Æneas John McIntyre

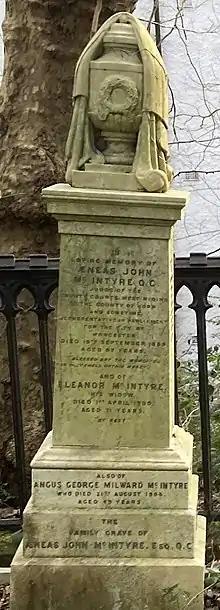
Family grave of Aeneas John McIntyre QC in Highgate Cemetery (west side)

Aeneas McIntyre joined the Middle Temple on 6 November 1843 and was called to the bar on 20 November 1846. On 8 February 1872 he was appointed Queen's Counsel and became a Bencher of his Inn on 27 May 1873. He went on the North Wales and Chester circuit and was elected a member of the Bar Committee in December 1883.